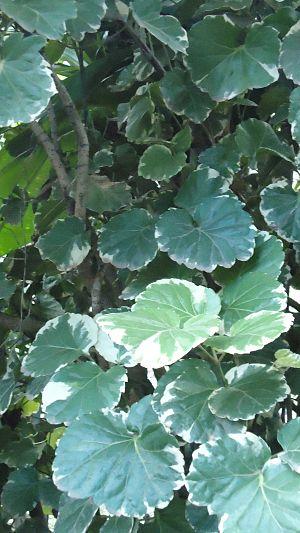
Polyscias guilfoylei est une espèce de plantes de la famille des Araliaceae.